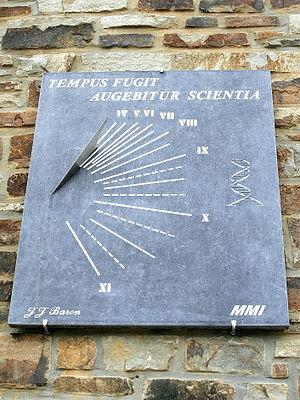
Redu (Belgique) - Cadran solaire.